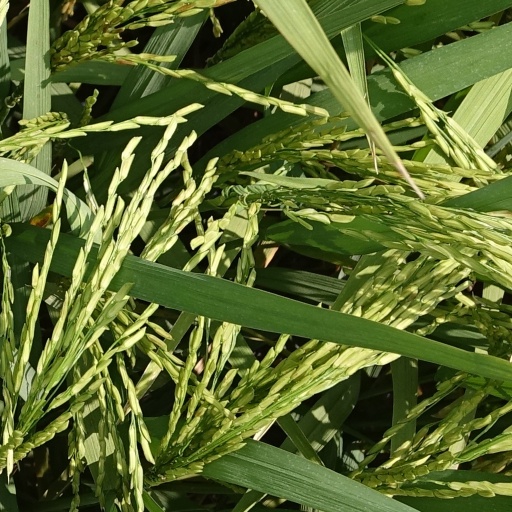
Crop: rice